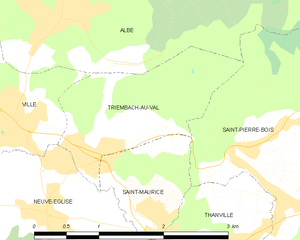
Carte des communes françaises